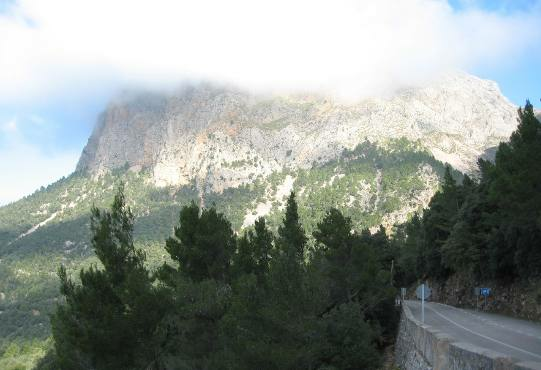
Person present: No